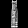
Label: Dress